Answer in natural language. Consider the 3D positions of the objects in the scene and not just the 2D positions in the image. Is the centerpoint of  white color sperical shape office chair at a higher height than modern chair with striped upholstery? Choose between the following options: no or yes
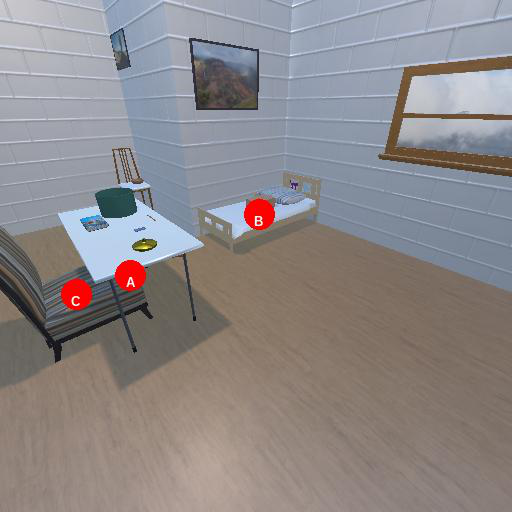
<answer>no</answer>